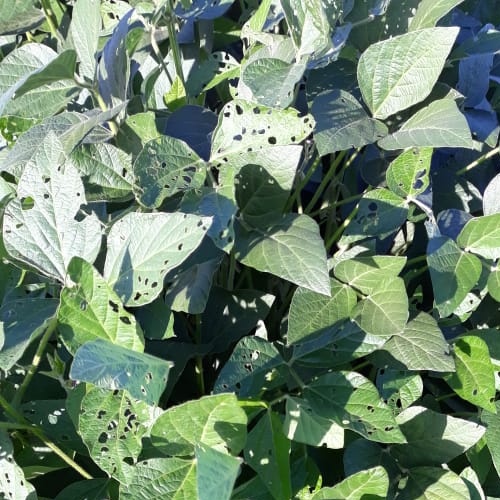
Label: Diabrotica_speciosa